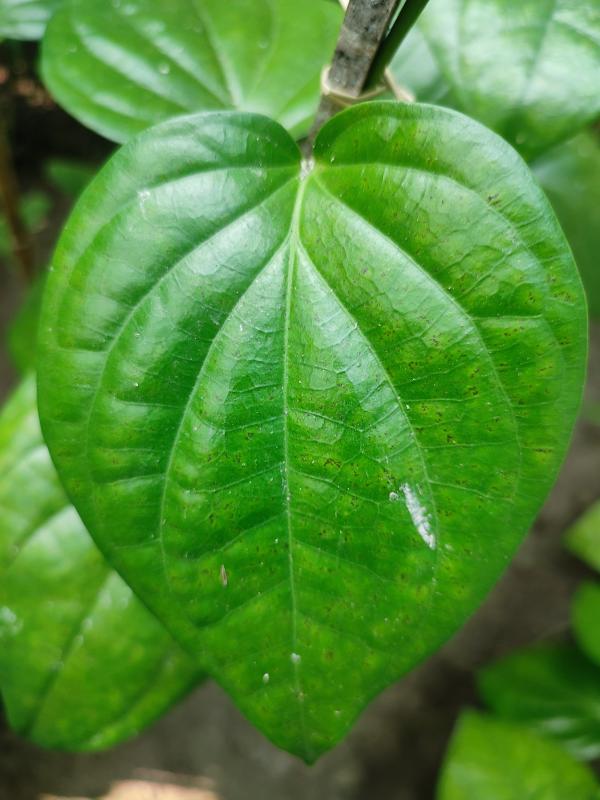
Label: Healthy_Leaf